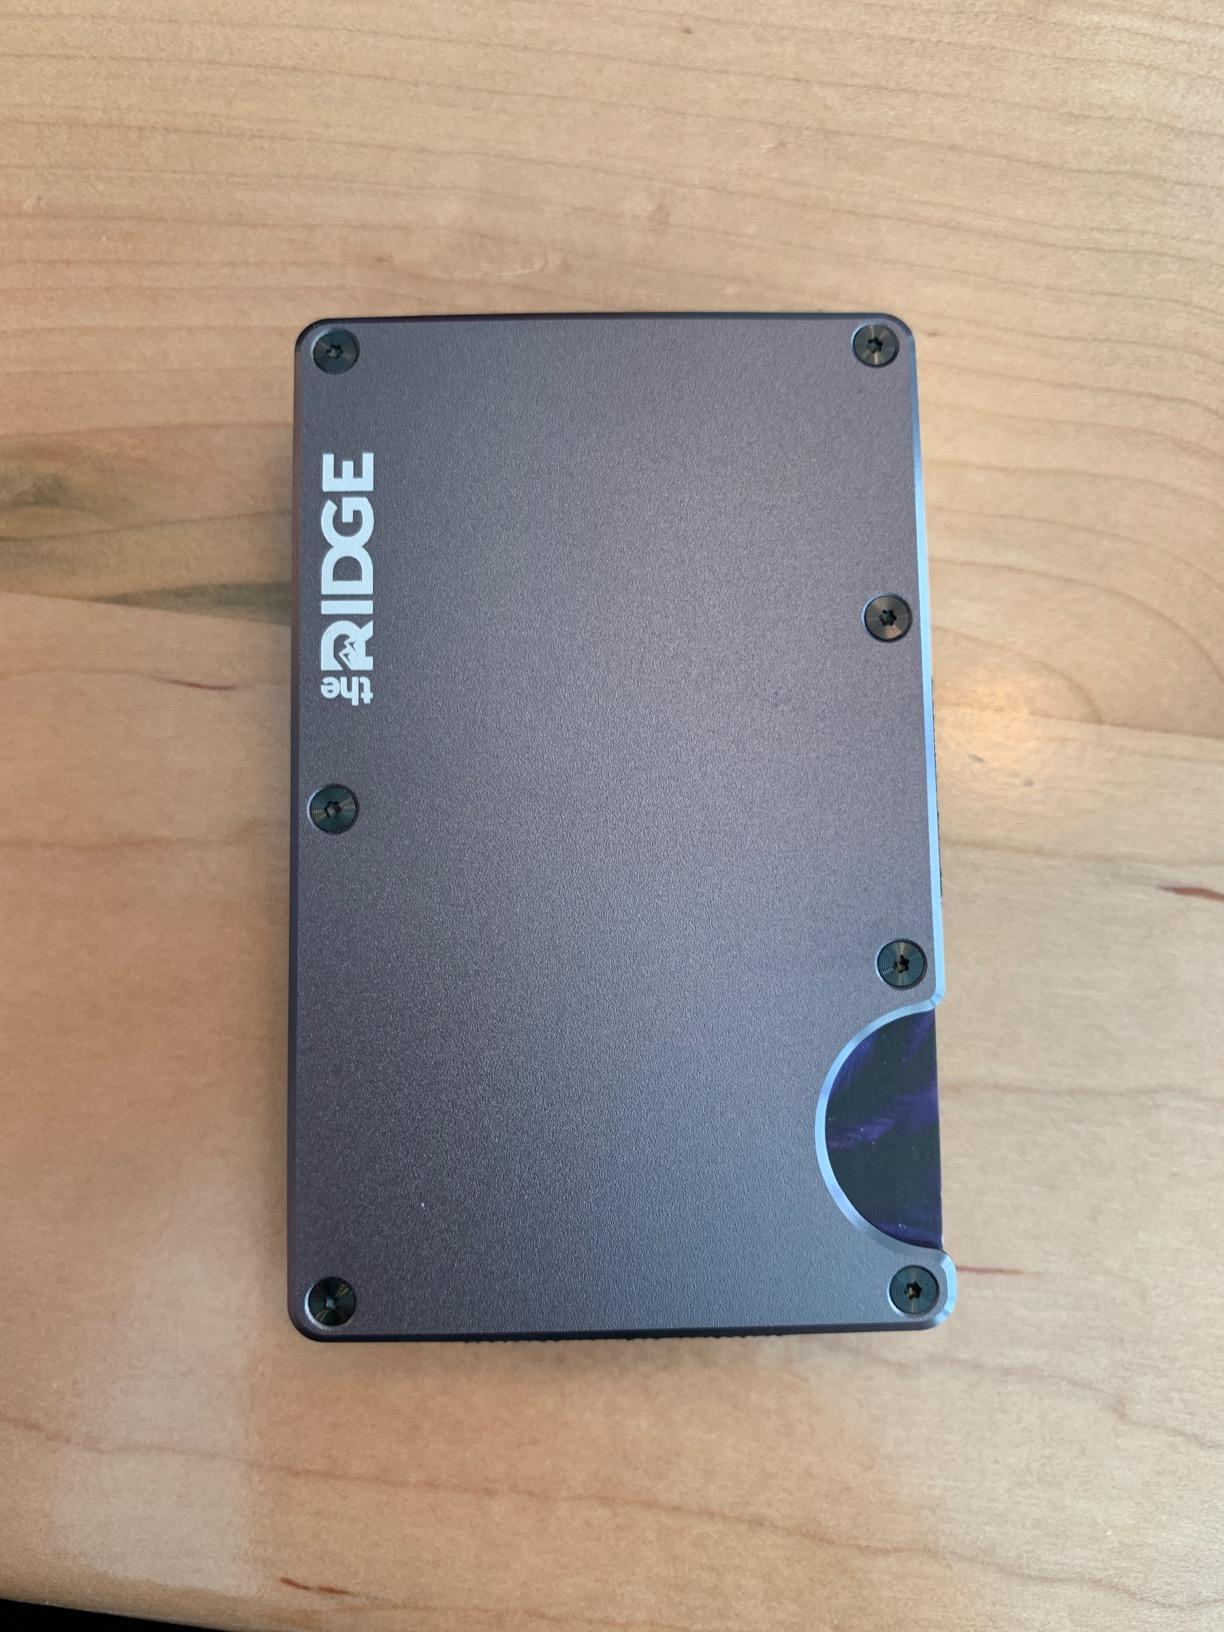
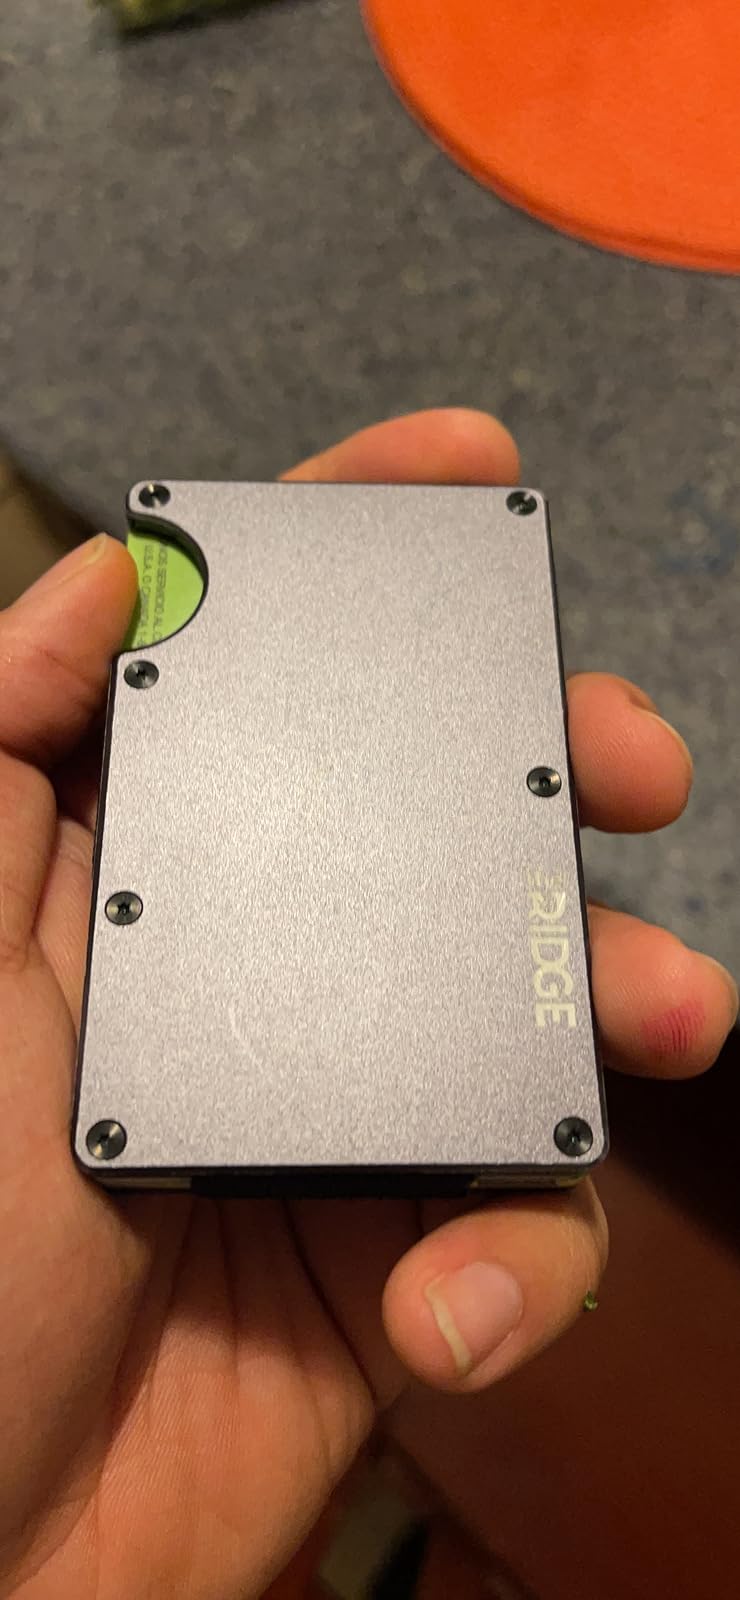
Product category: accessories_wallet
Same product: yes